El Sueño de Morfeo

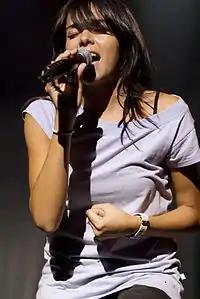
Raquel in an El Sueño de Morfeo concert.

The third studio album, second as El Sueño de Morfeo, "Nos vemos en el camino", was recorded during 2006, and released in April 2007. One of the album tracks, "Un tunel entre tú y yo", was presented in a further appearance on "Los Serrano". The first single from that album was "Para toda la vida", followed by "Demasiado tarde".